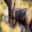
Label: elephant